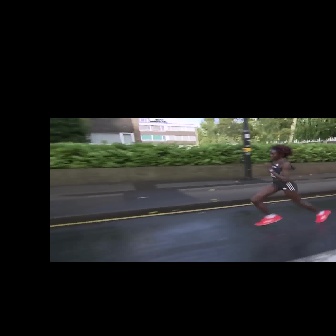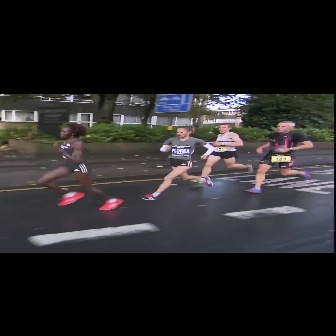
  Please identify the target specified by the bounding box [250,144,331,226] in the first image and locate it in the second image. Return the coordinates in [x_min,y_min,x_max,y_max] format.
Answer: [35,122,124,210]